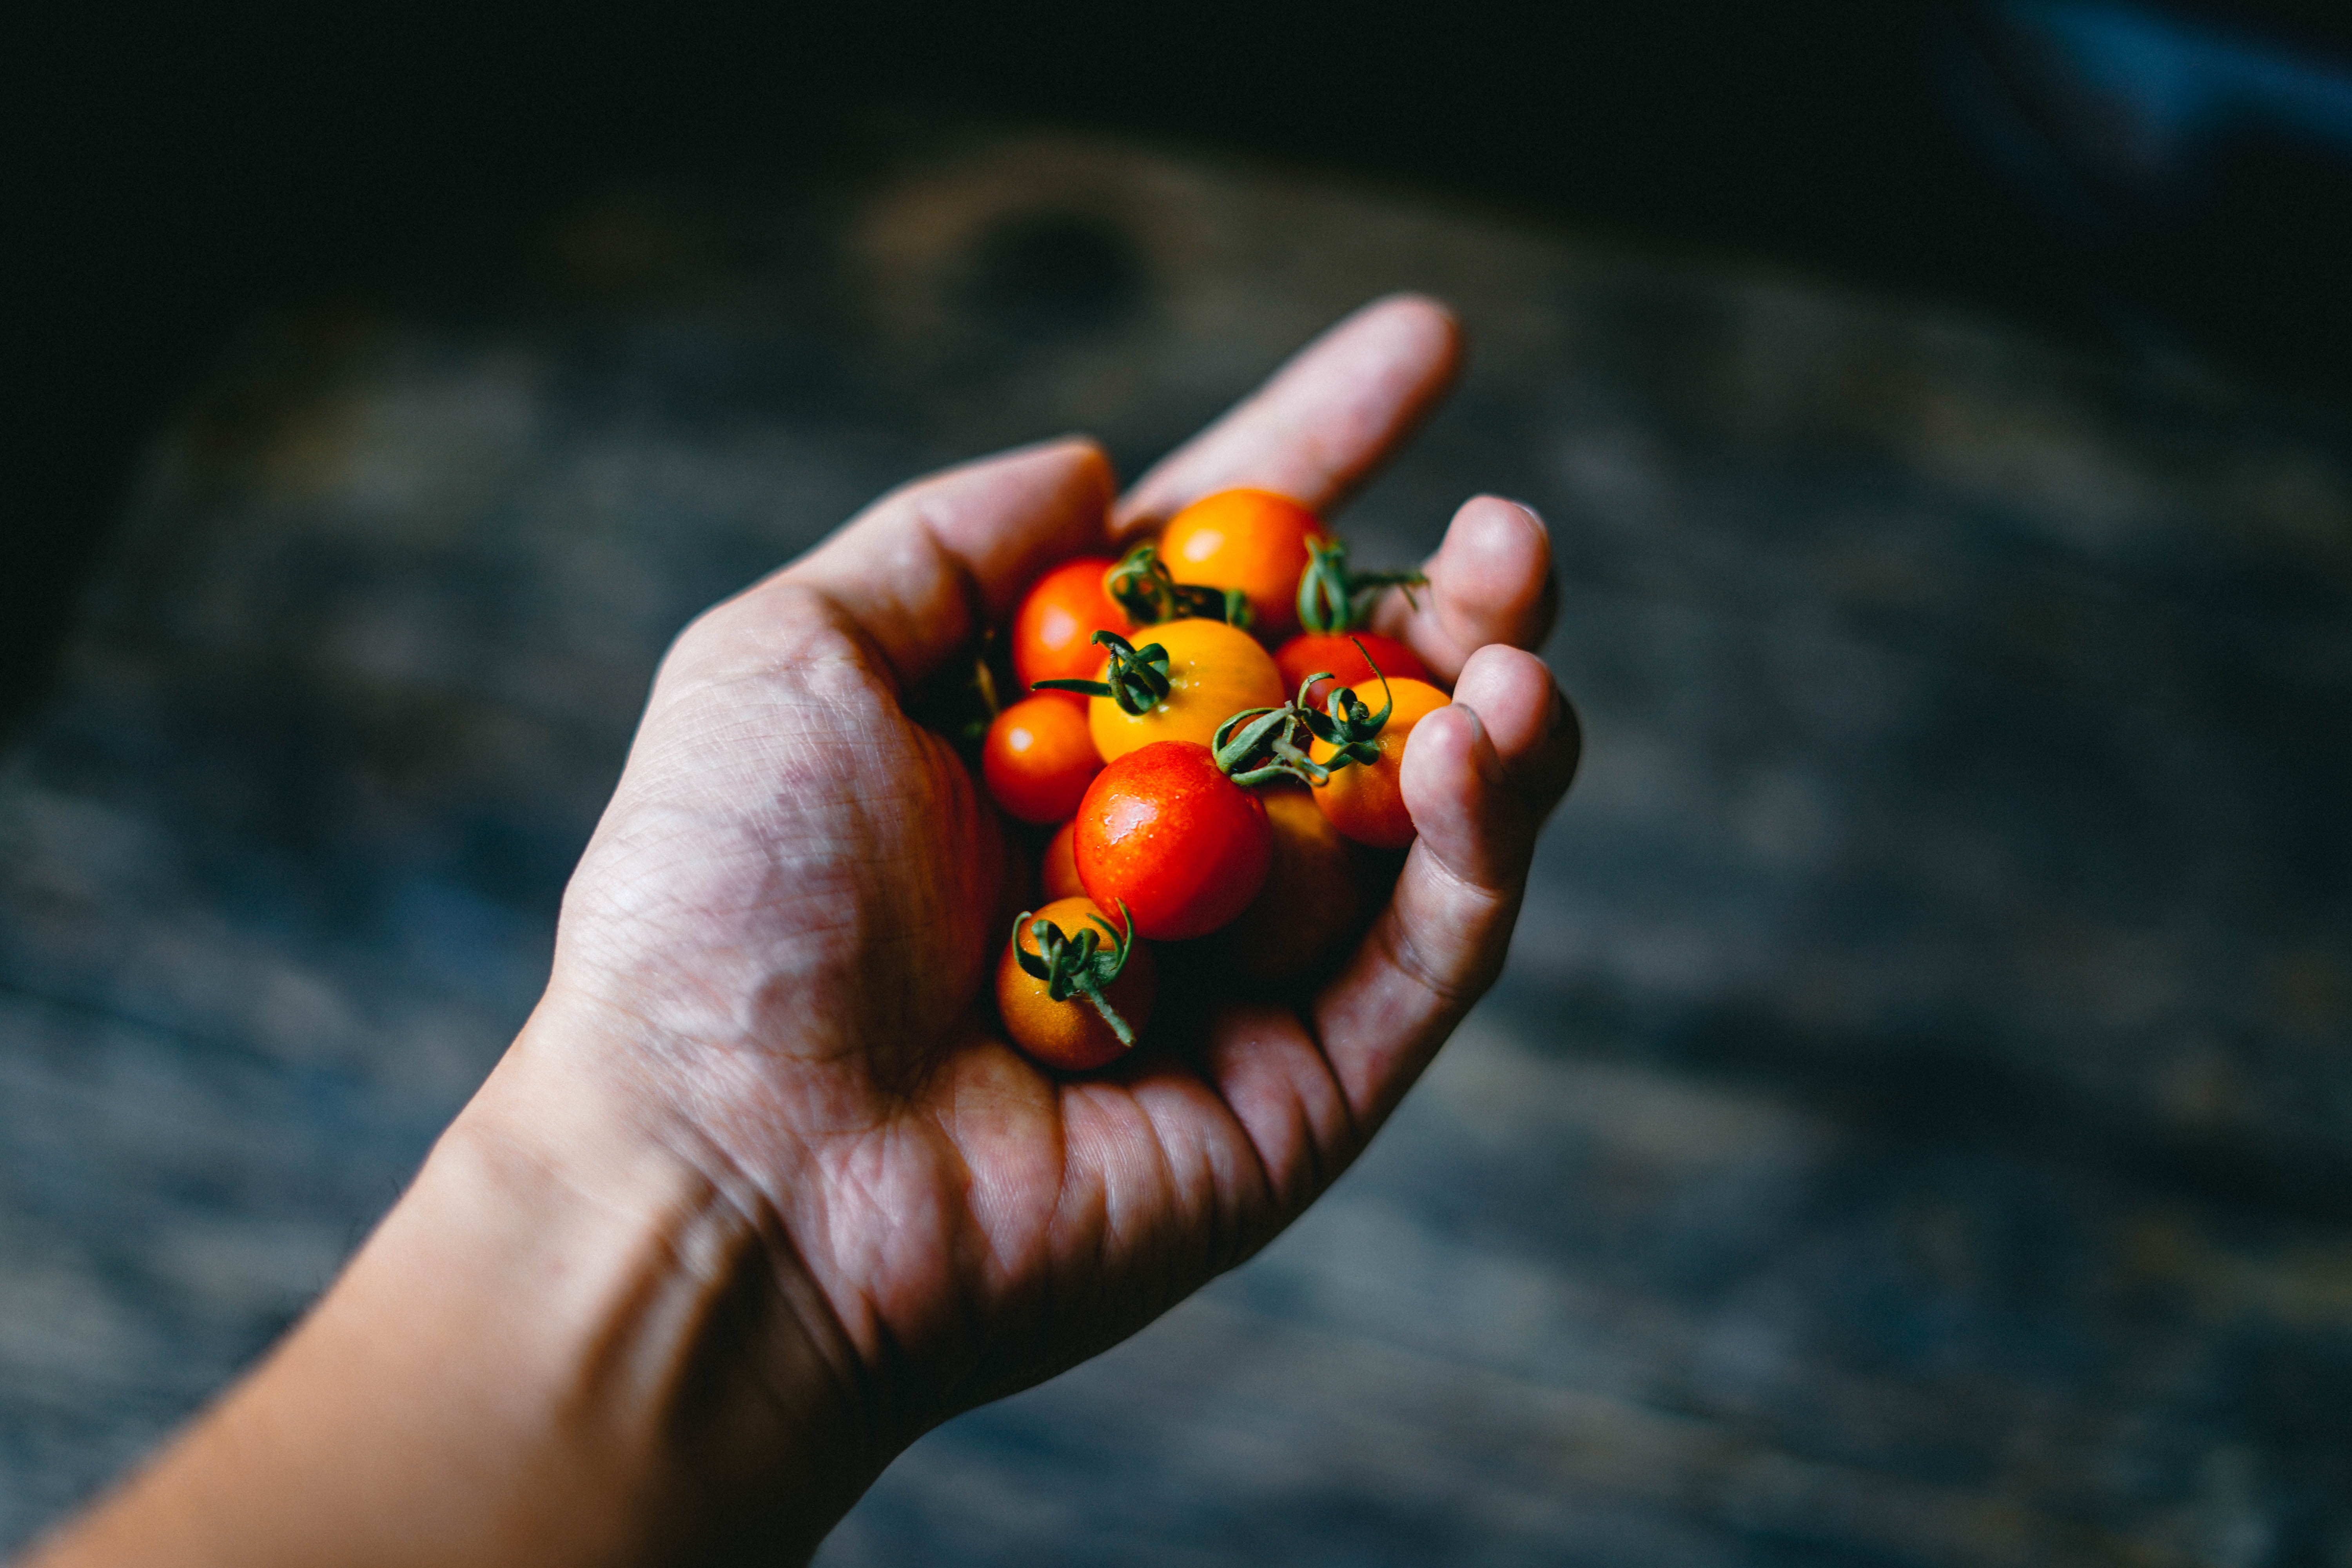
hand, finger, nail, close up, macro photography, computer wallpaper